Latvia in the Eurovision Song Contest 2010

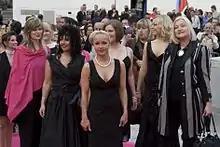
Aisha at the Eurovision Opening Party in Oslo

According to Eurovision rules, all nations with the exceptions of the host country and the "Big Four" (France, Germany, Spain and the United Kingdom) are required to qualify from one of two semi-finals in order to compete for the final; the top ten countries from each semi-final progress to the final. The European Broadcasting Union (EBU) split up the competing countries into six different pots based on voting patterns from previous contests, with countries with favourable voting histories put into the same pot. On 7 February 2010, a special allocation draw was held which placed each country into one of the two semi-finals, as well as which half of the show they would perform in. Latvia was placed into the first semi-final, to be held on 25 May 2010, and was scheduled to perform in the first half of the show. The running order for the semi-finals was decided through another draw on 23 March 2010 and Latvia was set to perform in position 7, following the entry from Finland and before the entry from Serbia